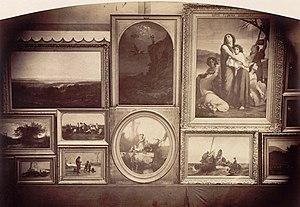
Eugène Lepoittevin ou Lepoitevin ou Le Poittevin, pseudonyme d'Eugène Modeste Edmond Poidevin, né le 31 juillet 1806 à Paris, mort dans la même ville le 6 août 1870, est un peintre, graveur, illustrateur et caricaturiste français.